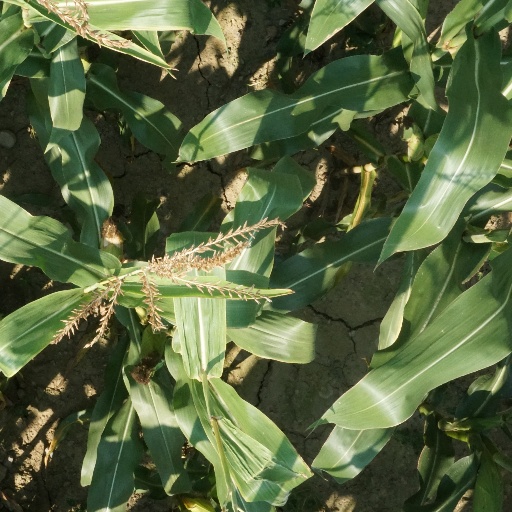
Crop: maize; corn